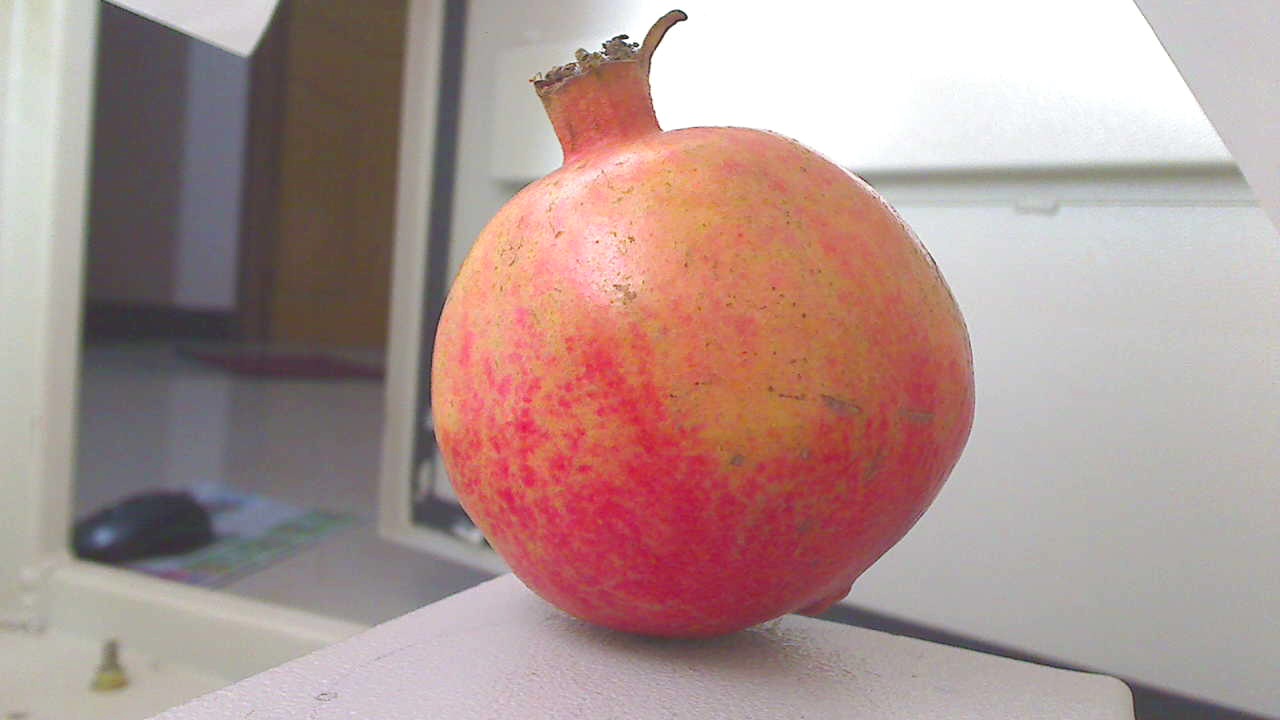
Grade: grade-2
Quality: quality-2